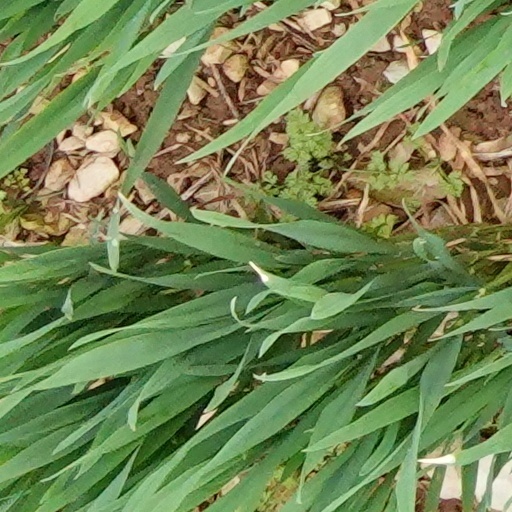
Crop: wheat